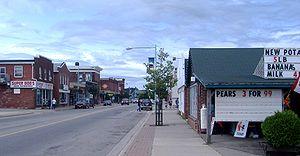
Sussex est une ville canadienne du comté de Kings, au sud du Nouveau-Brunswick.